Samuel Murray Robinson

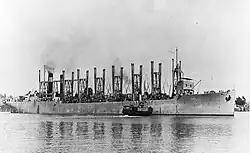
"USS Jupiter" (AC-3), on trials near Mare Island Navy Yard, October 16, 1913.

Robinson was credited with pioneering electric drive propulsion in the U.S. Navy, beginning with his tour as executive officer and chief engineer of the newly built collier "Jupiter". "Jupiter" was the first major ship equipped with turboelectric drive by the U.S. Navy, as part of a controlled experiment to evaluate the relative merits of competing propulsion mechanisms. Three new colliers of the same class were each equipped with a different propulsion type: "Cyclops" with reciprocating engines, "Neptune" with geared turbines, and "Jupiter" with a turboelectric drive supplied by the General Electric Company. The results of the collier trials would determine which mechanism would be selected to propel future battleships.